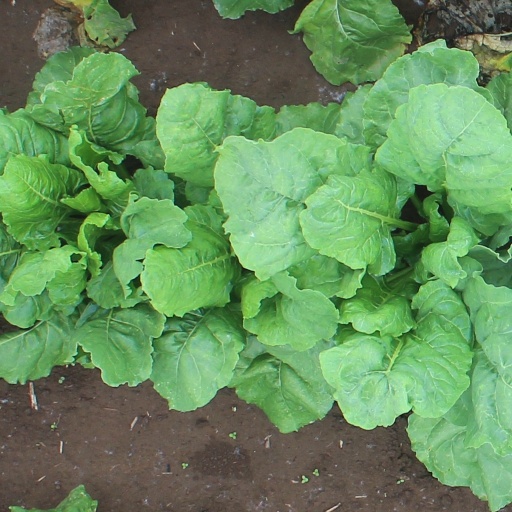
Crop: sugar beet